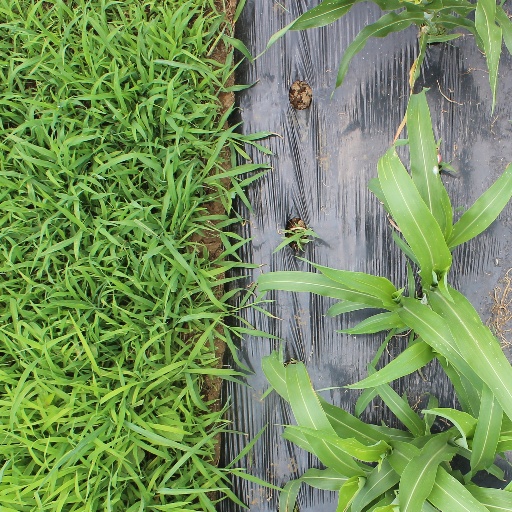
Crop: sorghum